42nd Infantry Division (United States)

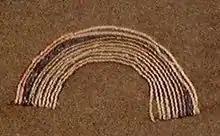
Another version of the original design of 42nd Infantry Division "Rainbow" patch, showing half arc.

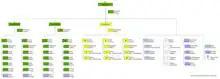
Square Division example: 1940 US Infantry Division. On the far left can be seen two Brigades of two Regiments each

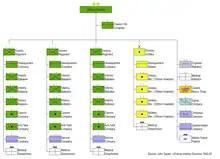
Triangular Division example: 1942 U.S. infantry division. The brigades of the Square division have been removed, and there are three regiments directly under divisional control.

The 42nd Division adopted a shoulder patch and distinctive unit insignia acknowledging the nickname. Division lore includes the story that division commander Charles T. Menoher approved the patch after observing a rainbow shortly before a battle, deciding this was a favorable omen. The original version of the patch symbolized a half arc rainbow and contained thin bands in multiple colors. During the latter part of World War I and post war occupation duty in Germany, the patch was changed to a quarter arc. According to the division's official history, Colonel William N. Hughes Jr., who had succeeded MacArthur as chief of staff, was credited with modifying the design to a quarter arc in an attempt to standardize it. According to World War I veterans of the 42nd Division, soldiers removed half the original symbol to memorialize the half of the division's soldiers who had been killed or wounded during the war. They also reduced the number of colors to just red, gold and blue bordered in green, to standardize the design and make the patch easier to reproduce.